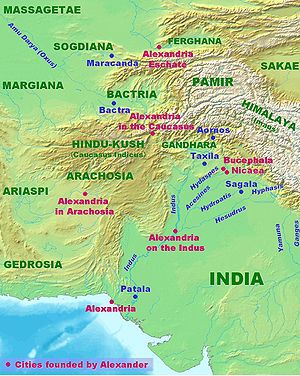
Taxila
Taxila i det vestlige Punjab var en vigtig by under Alexander den Stores felttog i det antikke Indien.
Taxila var en antik by grundlagt omkring 600 f.v.t. ikke langt fra det nuværende Rawalpindi i Punjab, Pakistan. Byen var hovedstad i Gandhara, et rige, der senere blev erobret af Baktrien.